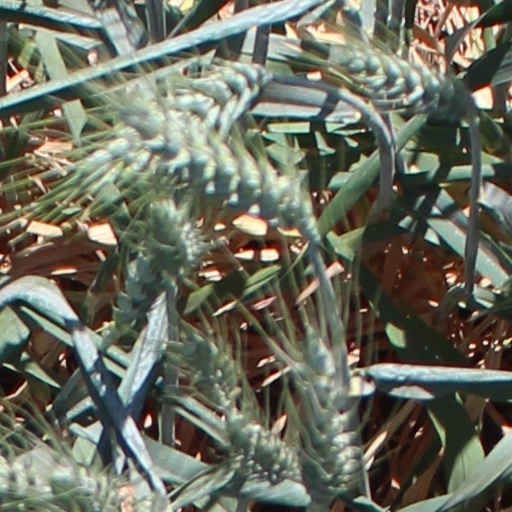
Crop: wheat